Flexner Report

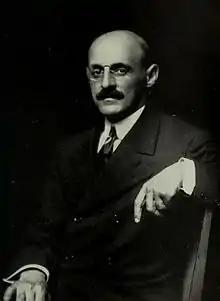
Abraham Flexner

During the nineteenth century, American medicine was neither economically supported nor regulated by the government. Few state licensing laws existed, and when they did exist, they were weakly enforced. There were numerous medical schools, all varying in the type and quality of the education they provided.